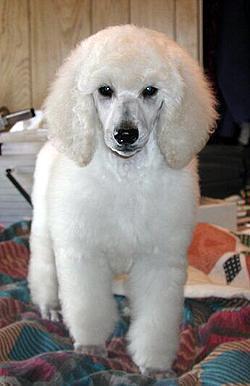
miniature_poodle